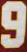
Number: 9